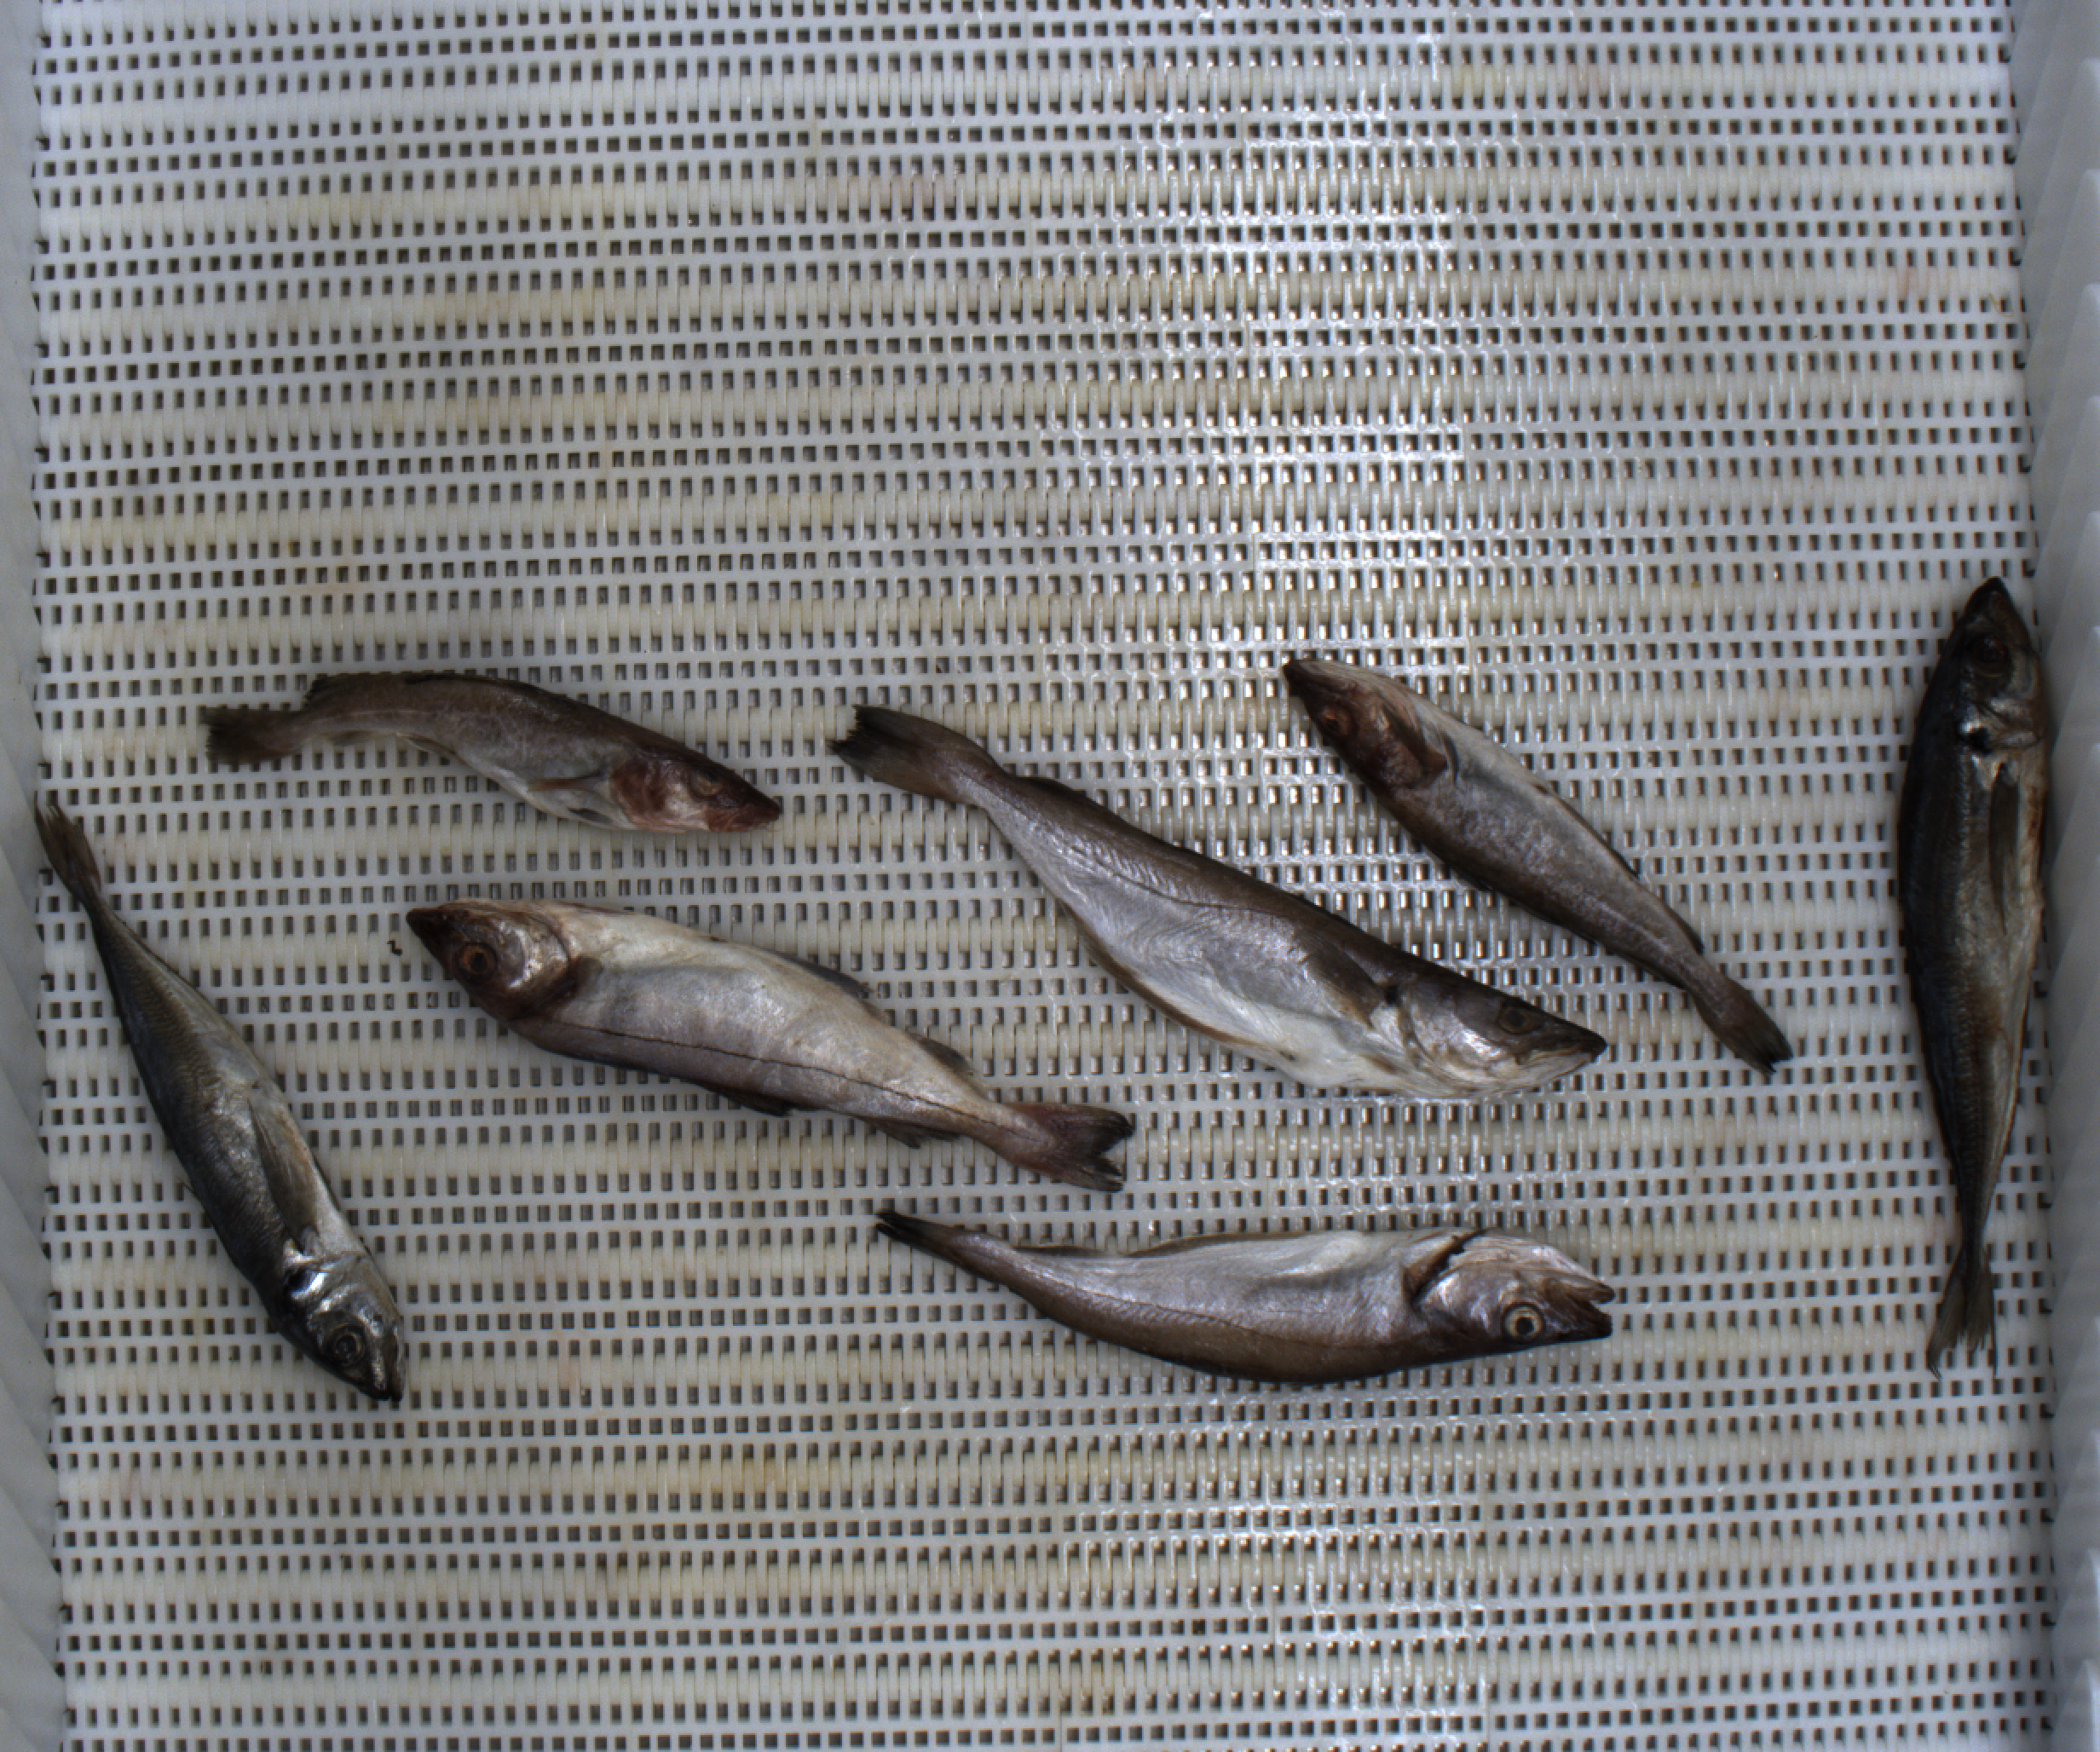
Total fish: 7
Cod: 2
Haddock: 1
Whiting: 2
Hake: 0
Horse mackerel: 2
Saithe: 0
Other: 0